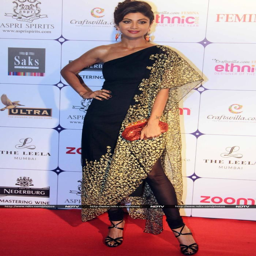
actor dropped down at the event , dressed in an asymmetric - shoulder tunic by person .